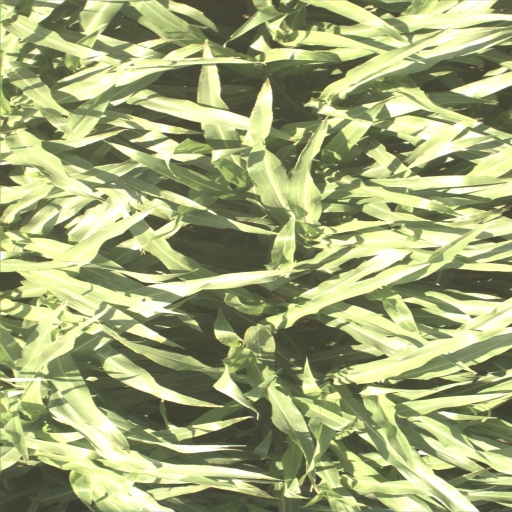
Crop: sorghum